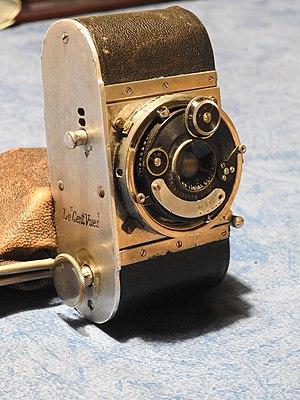
Le Cent-Vues, appareil photo de format 18x24 mm conçu par Étienne Mollier en 1909.
Étienne Mollier, né le 25 décembre 1876 à Saint-Laurent-du-Pont et mort le 30 juin 1962 à Paris, est un inventeur français. Il est un des précurseurs de l’utilisation du format 35 mm en photographie avec son appareil Cent-Vues, conçu en 1909. En 1937, il met au point le premier rétroprojecteur commercialisé en France, L’Omniscope horizontal.
Le Cent-Vues est le premier appareil photographique de petit format commercialisé en France utilisant le 35 millimètres.